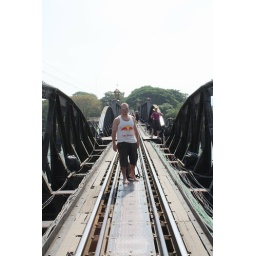
bridge over the river kwai (5)